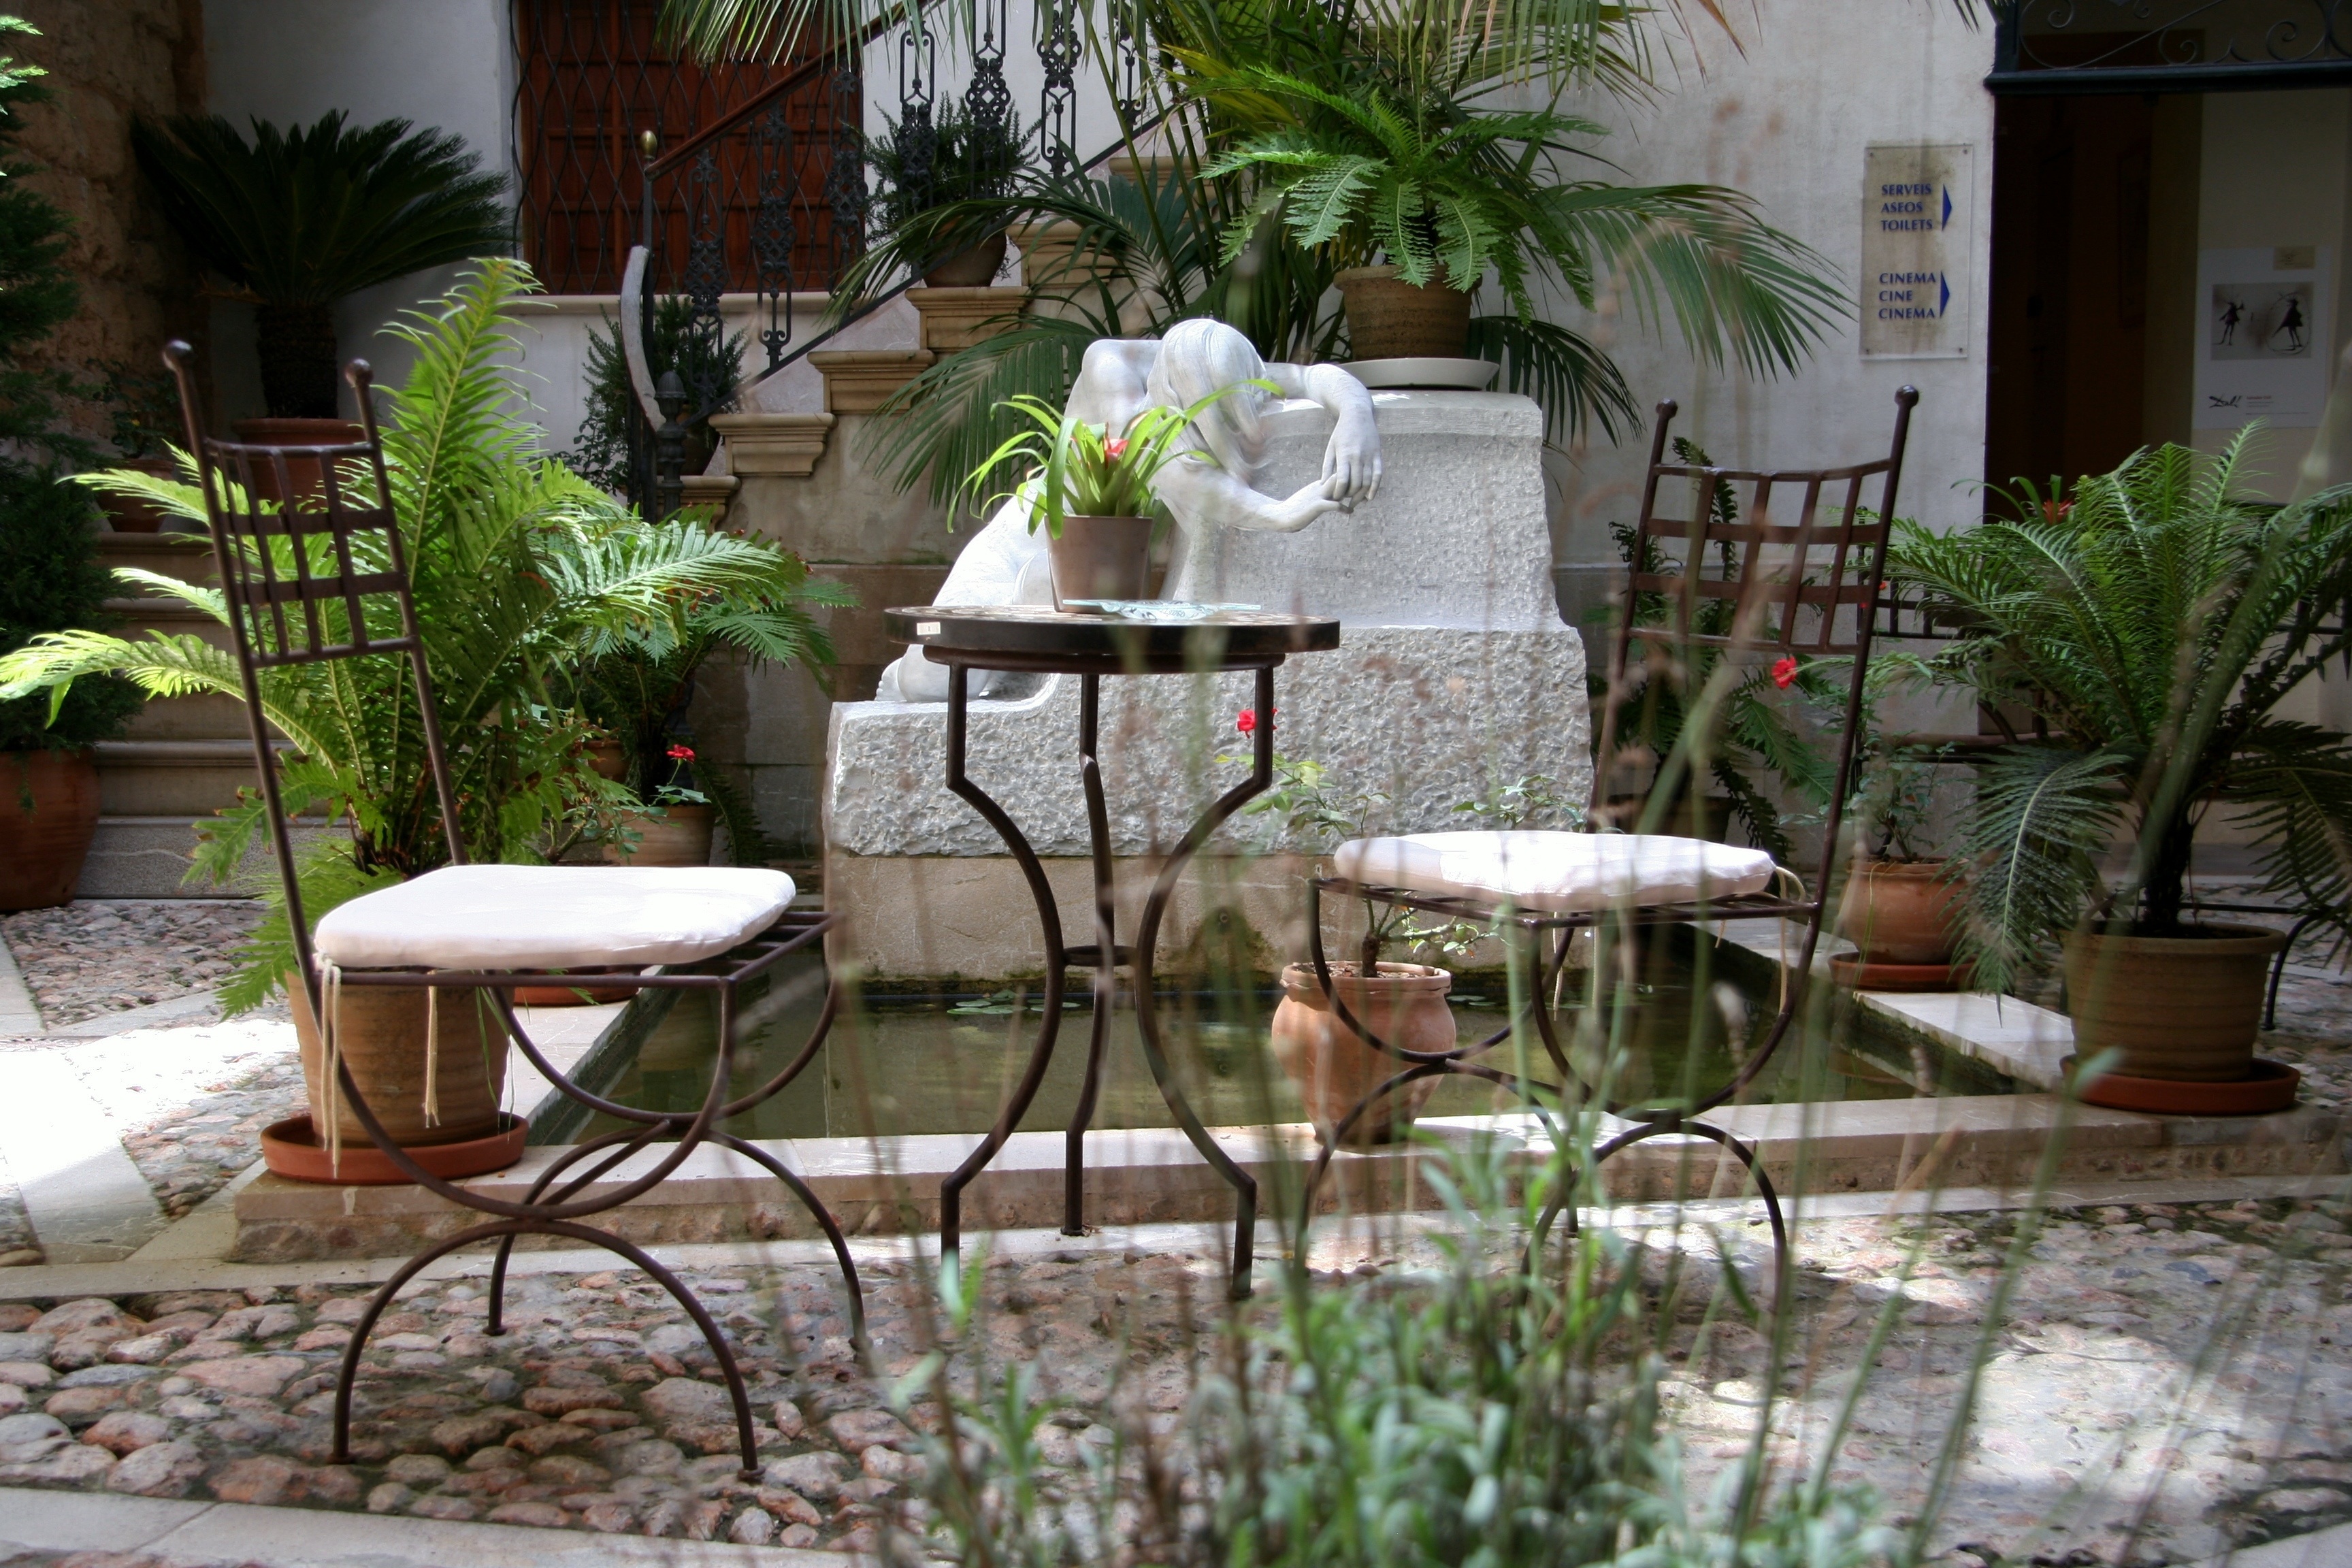
table, coffee, morning, flower, home, porch, cottage, backyard, patio, property, furniture, garden, conversation, chairs, landscaping, courtyard, estate, yard, invitation, outdoor structure, landscape architect